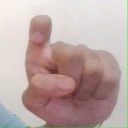
अक्षर: इ